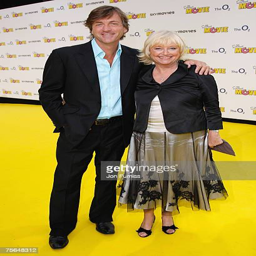
tv host and tv programme creator attend premiere held